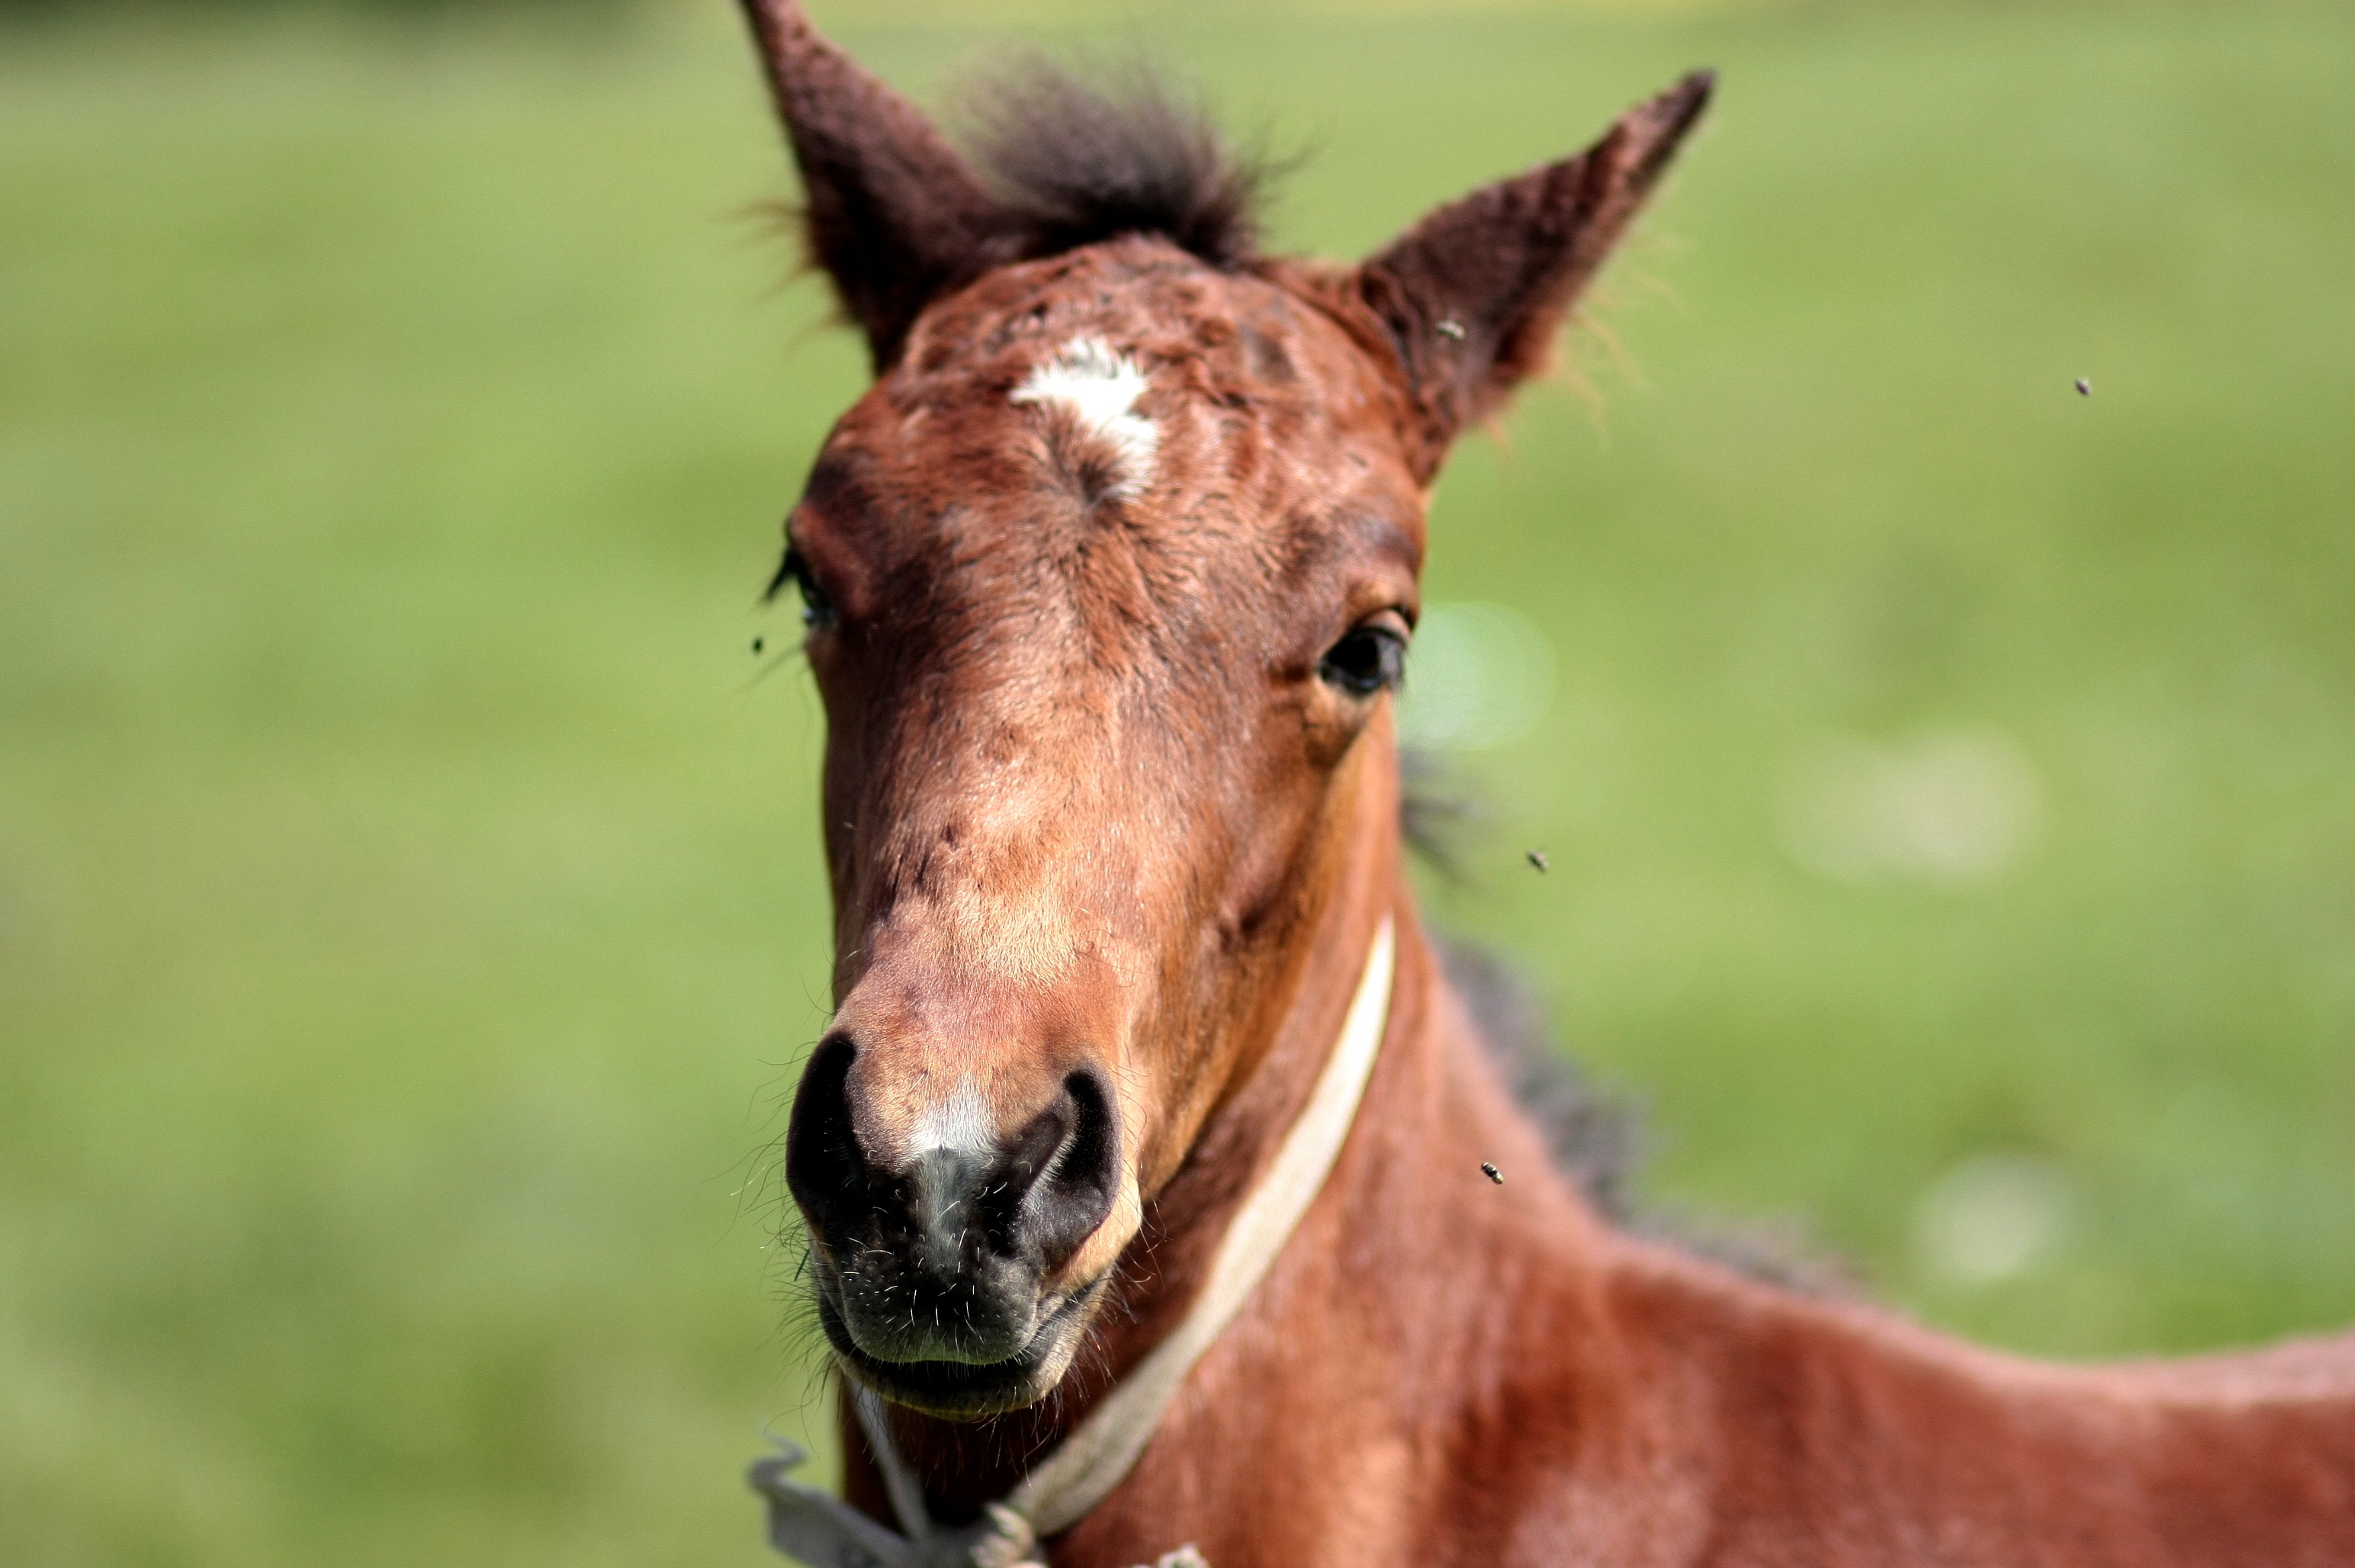
grass, wildlife, pasture, horse, brown, mammal, stallion, mane, fauna, close up, equine, camp, vertebrate, mare, foal, colt, pack animal, horse like mammal, mustang horse